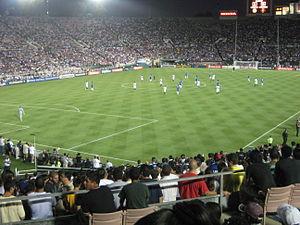
La Copa América Centenario ou Copa América 2016 est la 45ᵉ édition de la Copa América, le principal tournoi international de la CONMEBOL. La compétition est organisée aux États-Unis pour la toute première fois, et est élargie à 16 participants : les 10 équipes sud-américaines de la CONMEBOL et 6 équipes de la CONCACAF. Ce tournoi constitue une célébration du centenaire de la CONMEBOL et de la Copa América.
L'International Champions Cup 2018 est la sixième édition de ce tournoi amical international de pré-saison. Il s'est déroulé entre le 20 juillet et le 11 août 2018.